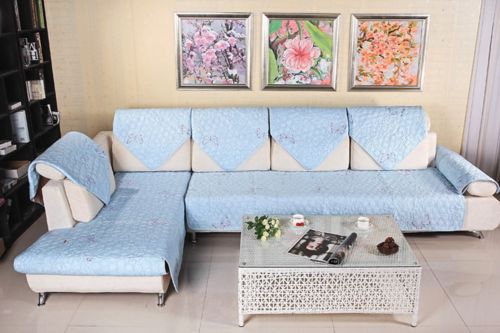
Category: sofa